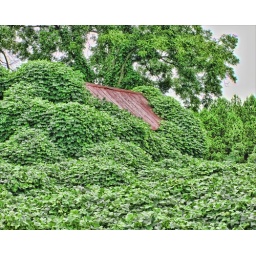
An old house down the road from where I live has slowly been taken over by kudzu.